Gangnam Style

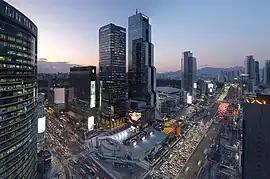
Gangnam District in Seoul

"Gangnam Style" is a South Korean neologism that refers to a lifestyle associated with the Gangnam region of Seoul, where people are trendy, hip, and exude a certain supposed class. The term was defined in "Time"s weekly vocabulary list as "a manner associated with lavish lifestyles in Seoul's Gangnam district". Psy likened Gangnam to Beverly Hills, California, and said in an interview that he intended the title as a joke, claiming that he has "Gangnam Style" when everything about the song, dance, looks, and music video is far from high class: